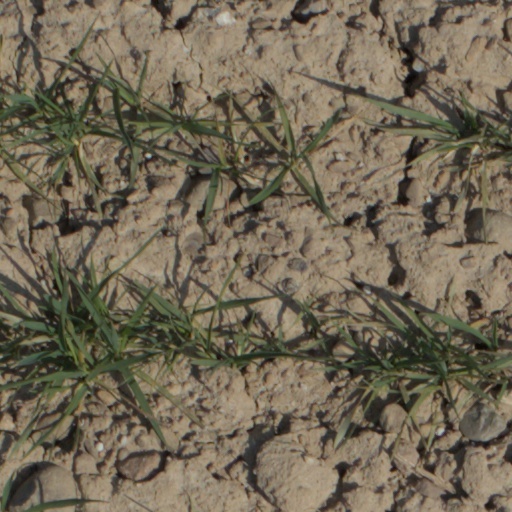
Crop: wheat